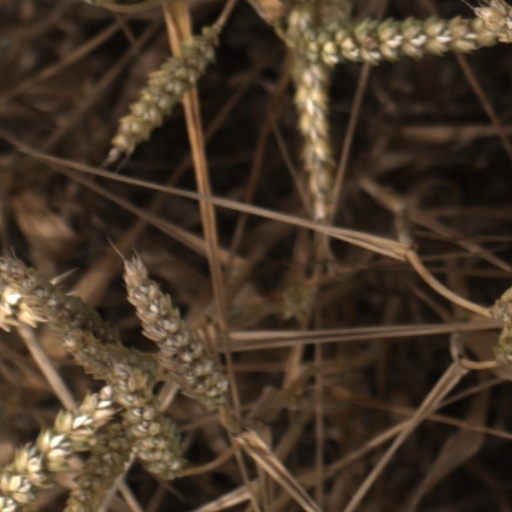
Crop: wheat